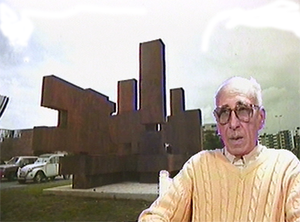
Portrait de Marino Di Teana devans l'entrée du campus Croix-Rouge de Reims.
Cet article recense les œuvres d'art dans l'espace public de Reims, en France.
Francesco Marino, de son nom d'artiste Marino di Teana, né le 8 août 1920 à Teana, dans la province de Potenza, en Basilicate, dans le Sud de l'Italie, et mort le 1ᵉʳ janvier 2012 à Périgny-sur-Yerres, est un sculpteur italo-argentin.